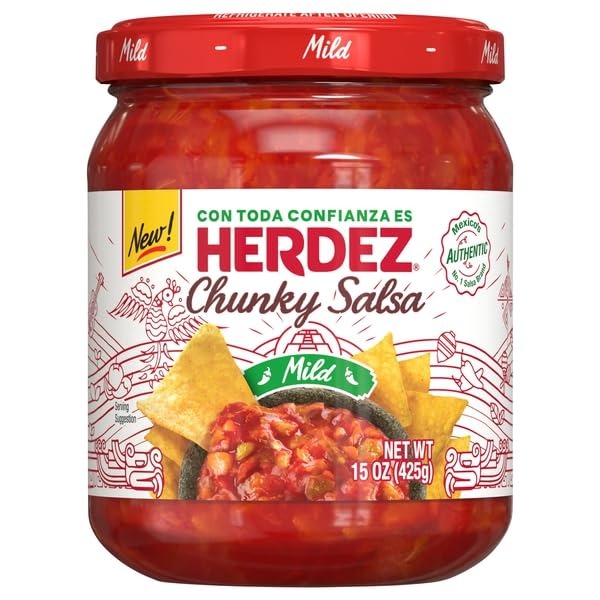
Item Name: Herdez, Mild Chunky Salsa, 15 Ounce
Product Description: Salsas
Value: 15.0
Unit: Ounce

Price: 2.82